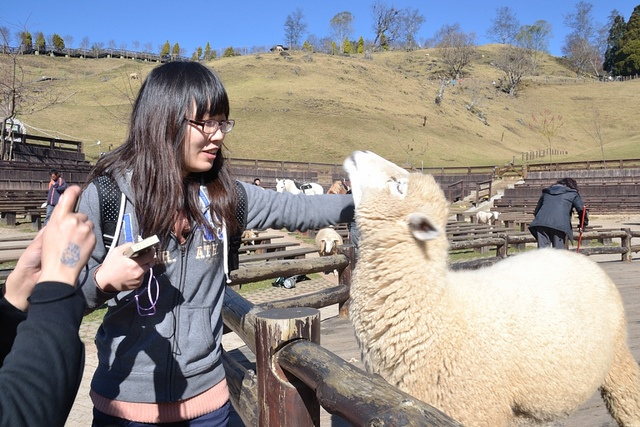
A women petting an adult sheep at a petting zoo.
White sheep being petted by a young woman.
Girl petting a sheep while someone else is taking a photo
A woman petting a sheep in an enclosure.
A woman is being photographed while petting a sheep on a farm.